List of birds of Egypt

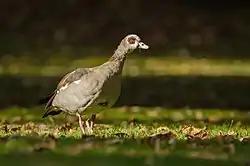
An Egyptian goose

Anatidae includes the ducks and most duck-like waterfowl, such as geese and swans. These birds are adapted to an aquatic existence with webbed feet, flattened bills, and feathers that are excellent at shedding water due to an oily coating.